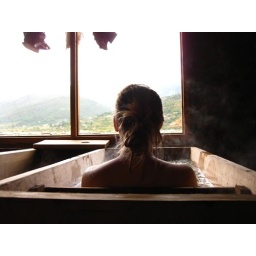
Cassie in a hot stone bath